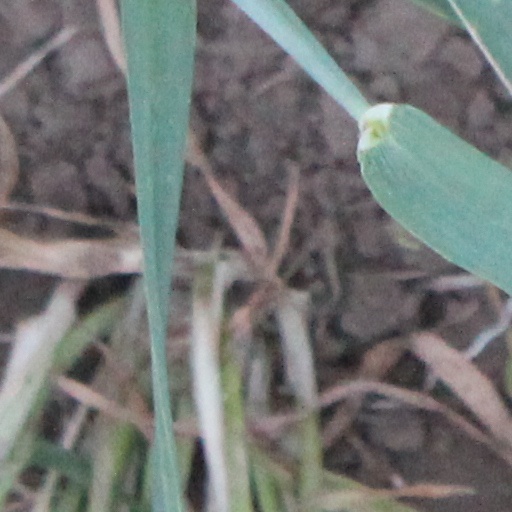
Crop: wheat